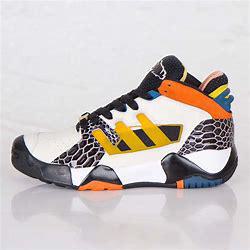
Brand: adidas
Model: Streetball Basketball